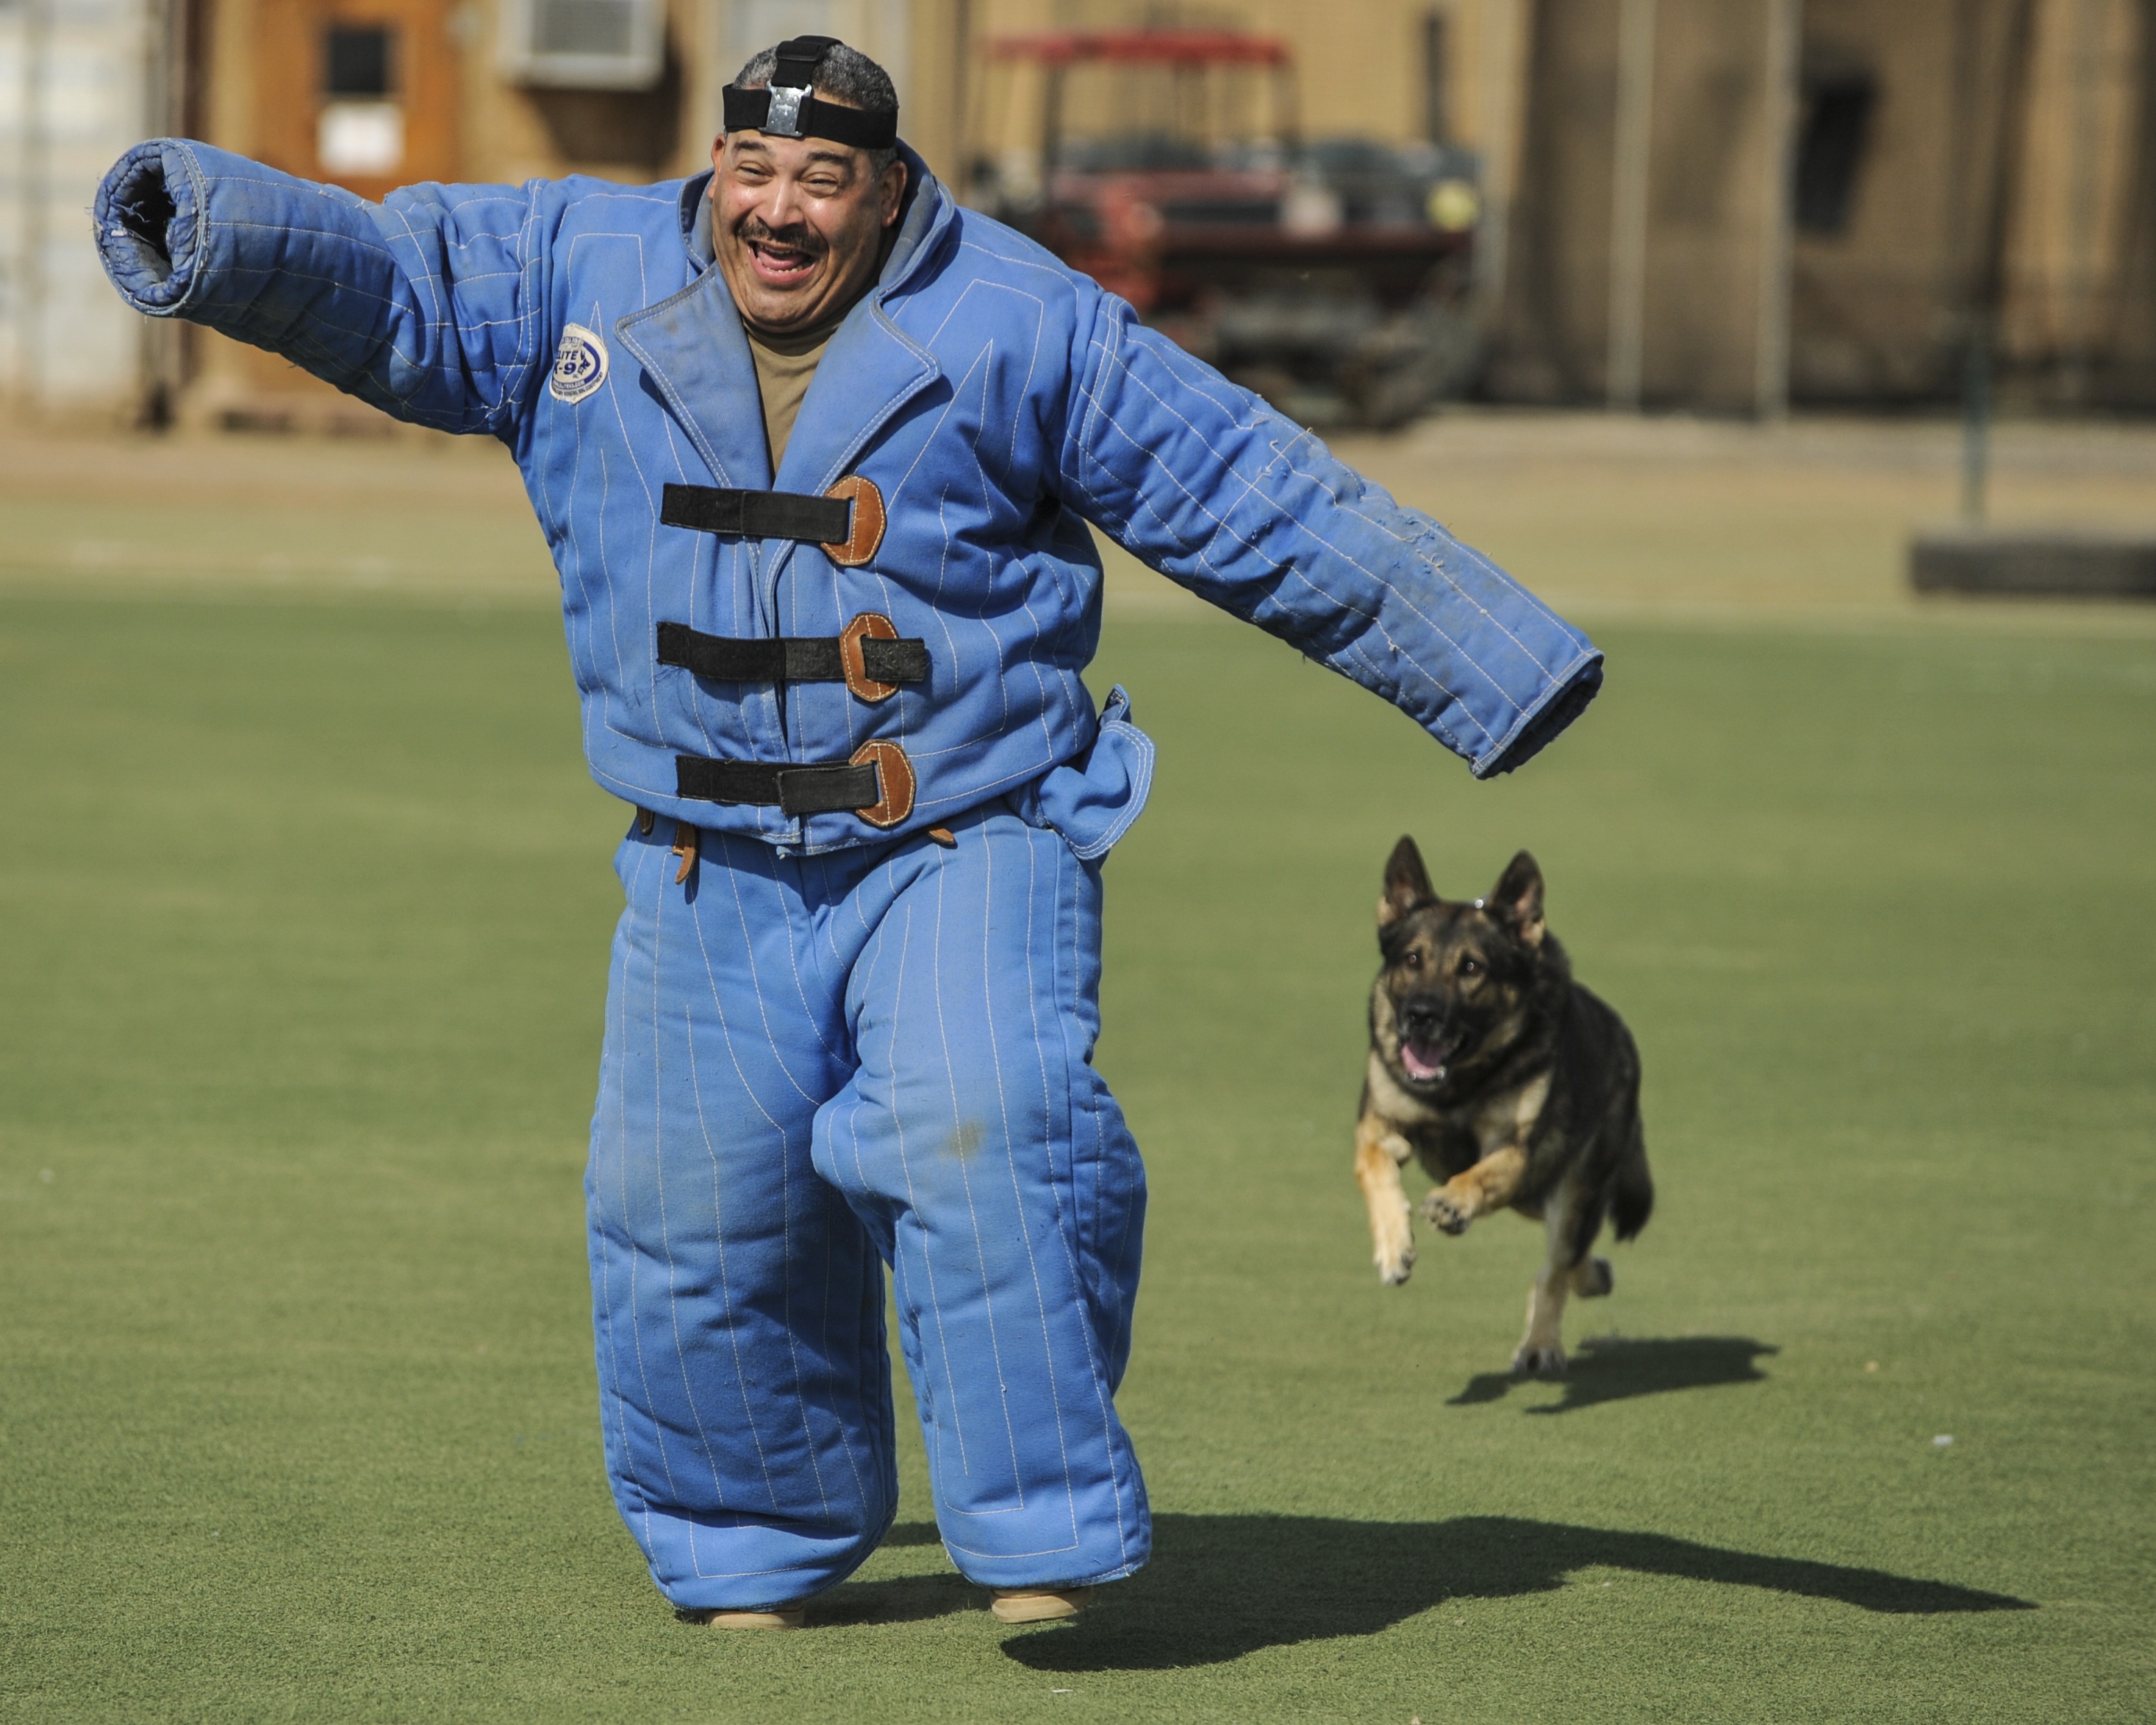
working, dog, canine, training, security, player, german shepherd, attack, protection, guard, service, aggressive, police dog, dog like mammal, conformation show